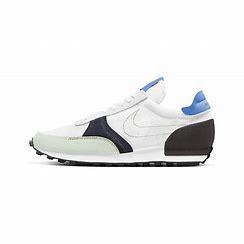
Brand: Nike
Model: Dbreak Type